François Weber

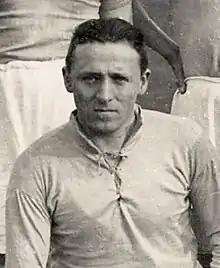
François Weber in 1928

François Weber (21 December 1898 – 27 January 1961) was a Luxembourgish footballer. He competed in the men's tournament at the 1928 Summer Olympics.